John A. Macdonald

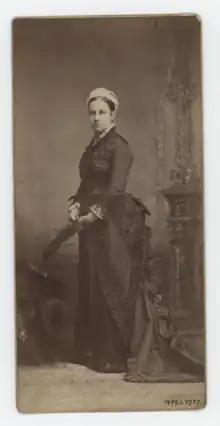
Lady Agnes Macdonald

In 1865, after lengthy debates, Canada's legislative assembly approved Confederation by 91 votes to 33. None of the Maritimes approved the plan. In 1866, Macdonald and his colleagues financed pro-Confederation candidates in the New Brunswick general election, resulting in a pro-Confederation assembly. Shortly after the election, Nova Scotia's premier, Charles Tupper, pushed a pro-Confederation resolution through that colony's legislature. A final conference, to be held in London, was needed before the British Parliament could formalise the union. Maritime delegates left for London in July 1866, but Macdonald, who was drinking heavily again, did not leave until November, angering the Maritimers. In December 1866, Macdonald both led the London Conference, winning acclaim for his handling of the discussions, and courted and married his second wife, Agnes Bernard. Bernard was the sister of Macdonald's private secretary, Hewitt Bernard; the couple first met in Quebec in 1860, but Macdonald had seen and admired her as early as 1856. In January 1867, while still in London, he was seriously burned in his hotel room when his candle set fire to the chair he had fallen asleep in, but Macdonald refused to miss any sessions of the conference. In February, he married Agnes at St George's, Hanover Square. On 8 March, the British North America Act, 1867, which would thereafter serve as the major part of Canada's constitution, passed the House of Commons (it had previously passed the House of Lords). Queen Victoria gave the bill Royal Assent on 29 March 1867.